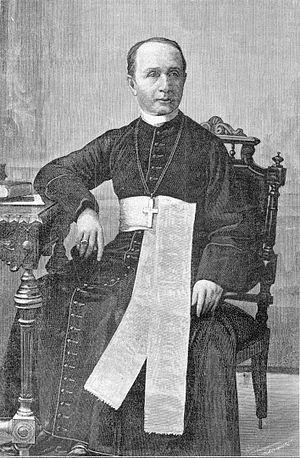
Franjo Rački, né le 25 novembre 1828 à Fužine et mort le 13 février 1894 à Zagreb, est un chanoine, historien, homme politique et écrivain austro-hongrois d'origine croate.